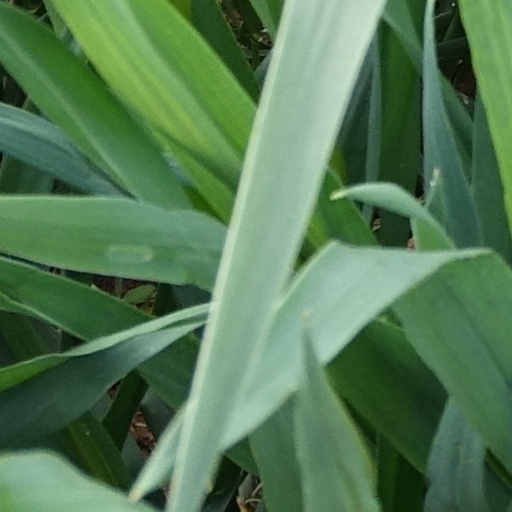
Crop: wheat